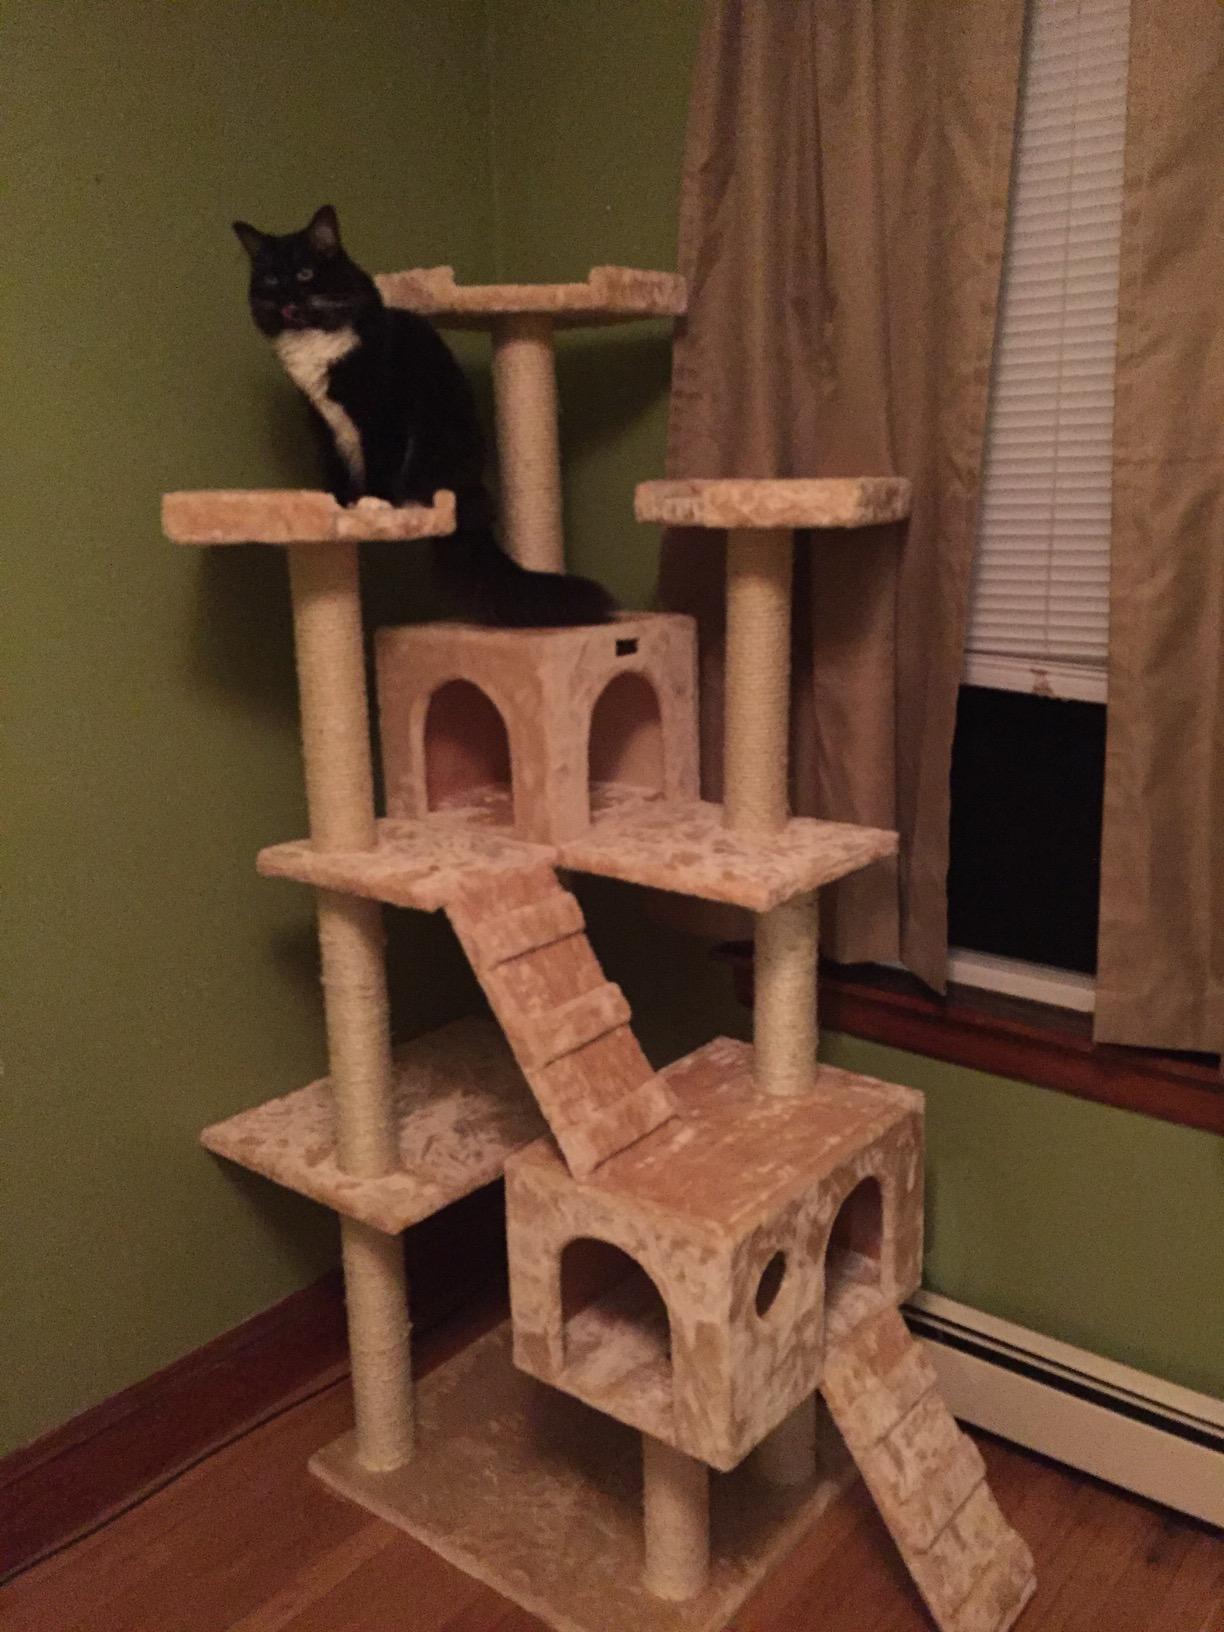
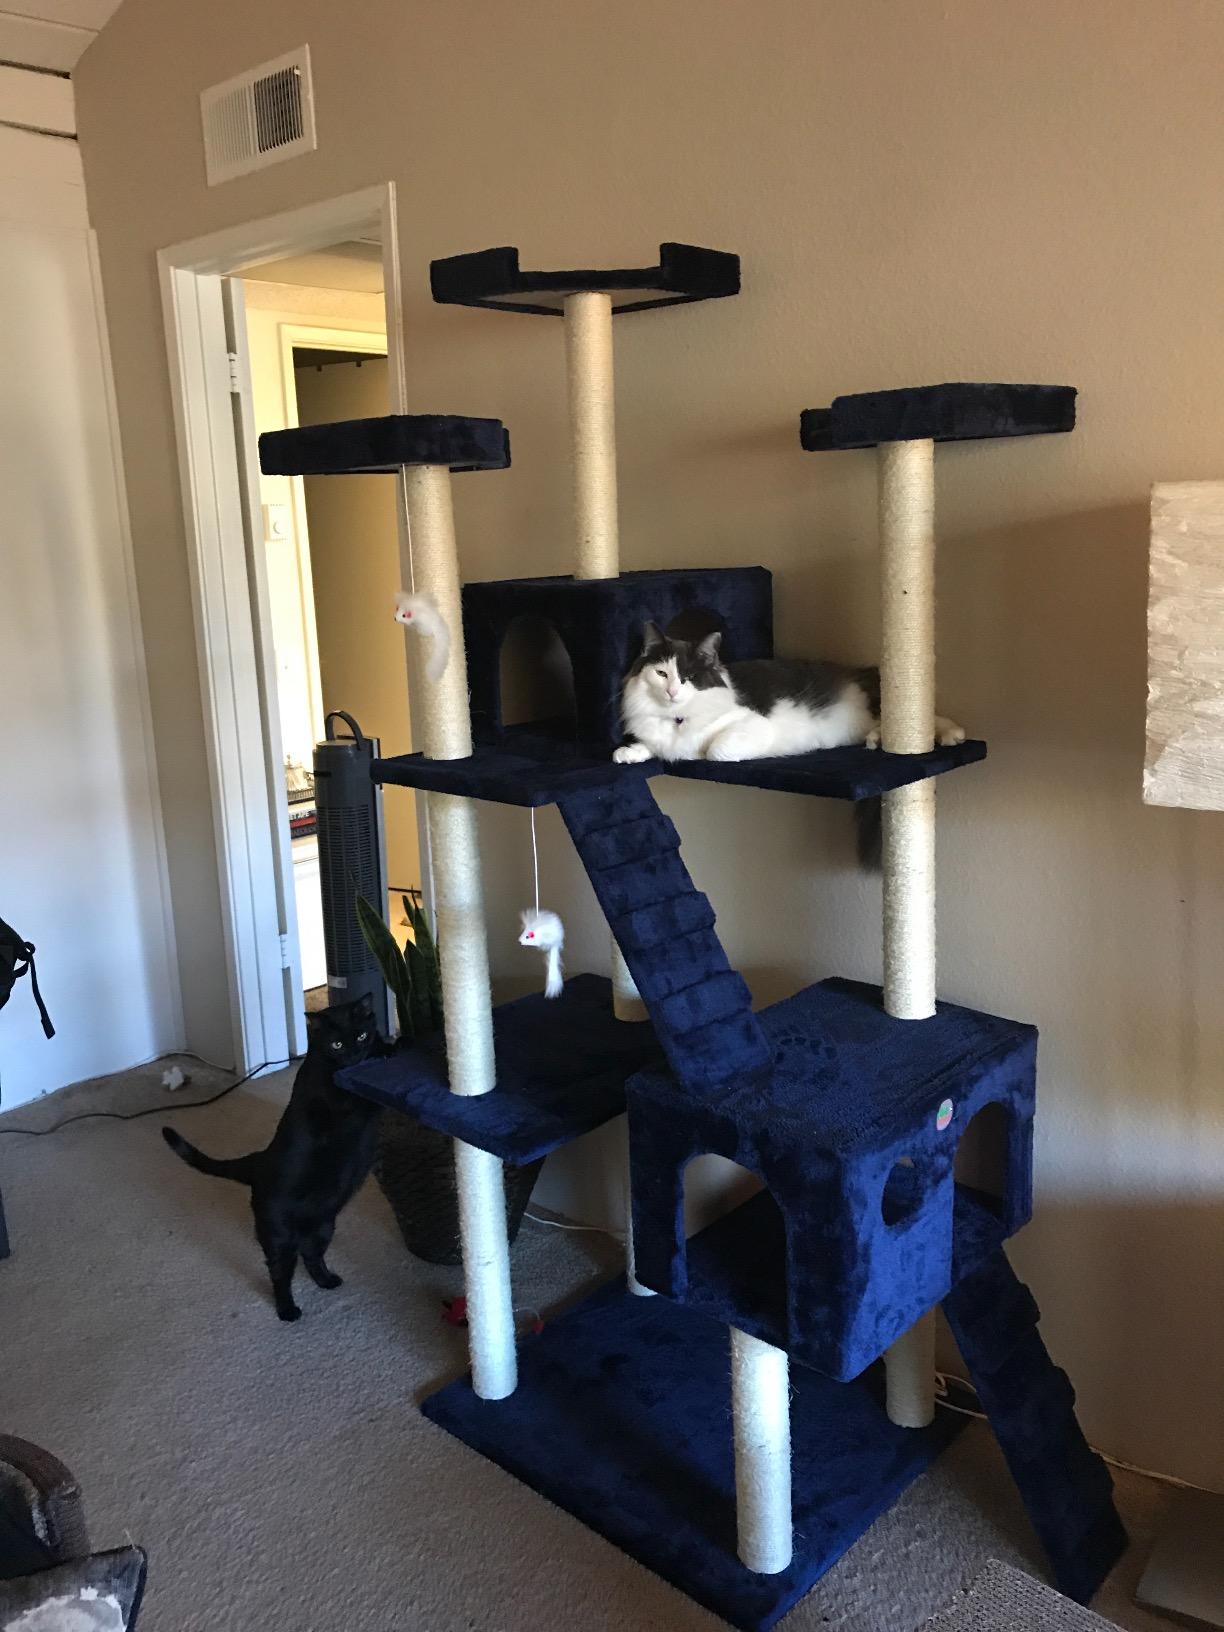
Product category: items_cat tree
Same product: no